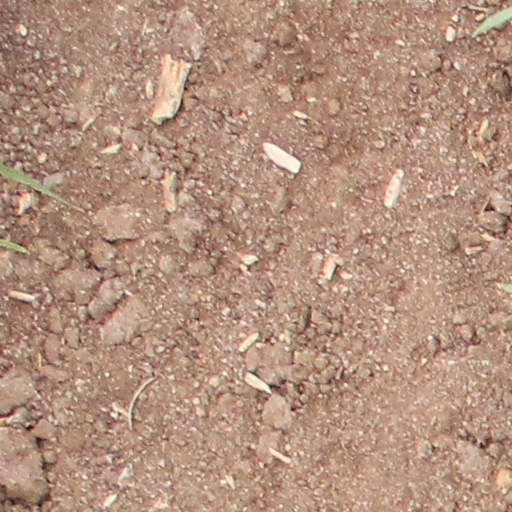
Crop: wheat